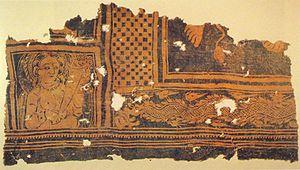
L'ancienne cité de Niya est l'une des ruines les mieux conservées des cités-états qui parsemaient la route de la soie il y a environ 1 500 ans. Elle est située dans le sud de la région autonome chinoise du Xinjiang, en plein désert du Taklamakan, à une distance de 100 à 150 km de la ville de Minfeng, appelée aussi Nouvelle Niya.